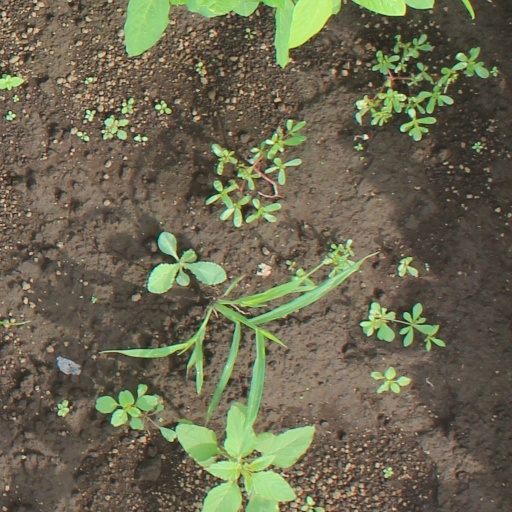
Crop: soybean